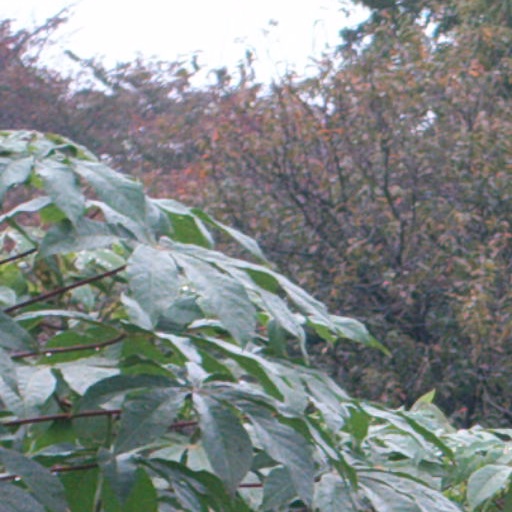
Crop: cassava